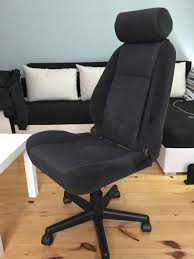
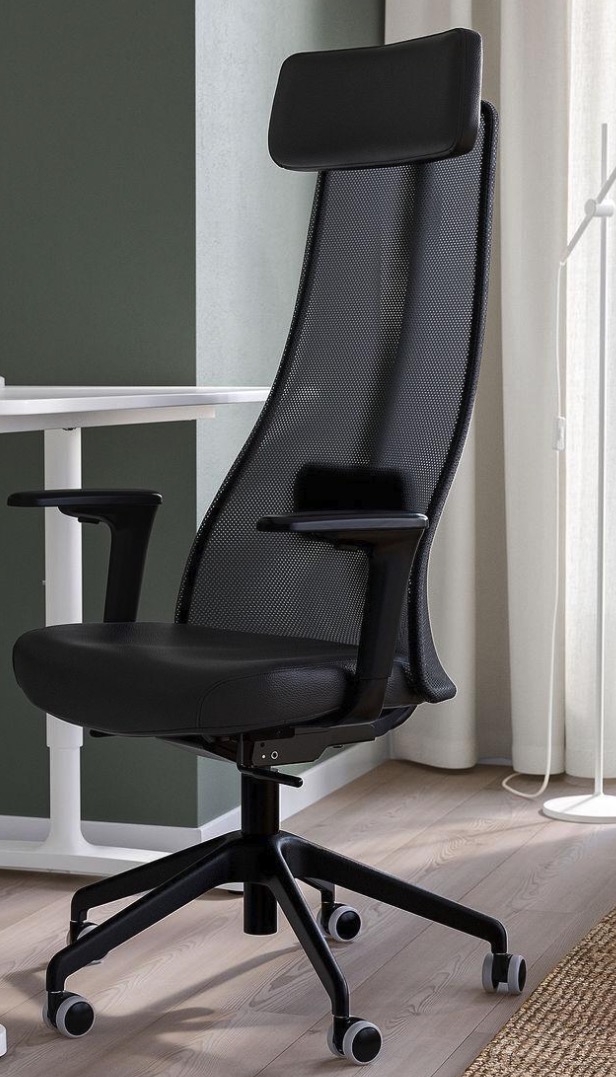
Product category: items_chair
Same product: no